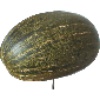
Label: Melon Piel de Sapo 1